Valperga Castle

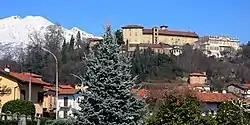
The castle as seen from the surrounding plain

The castle was established as a fortified structure in the late 11th century by the then local lords, the Silvesco and Droengo families. By the early 12th century, it came under the ownership of the De Canavise family, later known as the Counts of Valperga, whose history strongly shaped the development of the castle in the following centuries.